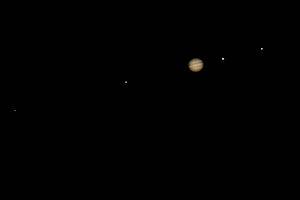
Jupiter et ses 4 satellites
Jupiter est une planète géante gazeuse. Il s'agit de la plus grosse planète du Système solaire, plus volumineuse et massive que toutes les autres planètes réunies, et la cinquième planète par sa distance au Soleil.